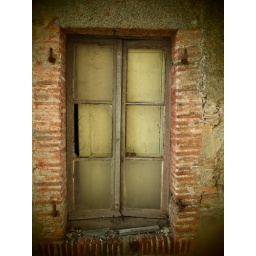
A delapidated window in a dog pooh strewn alley (nice!) in Evron, Pays de Loire, France